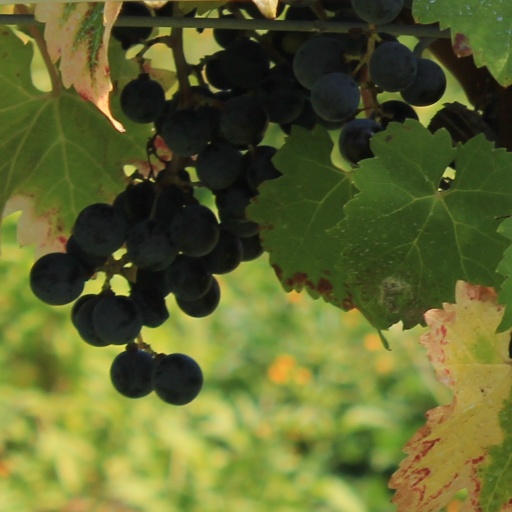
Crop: grape